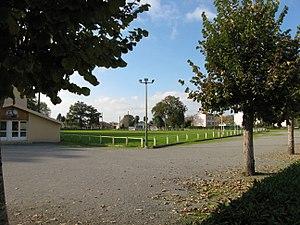
Vue du stade de Ledeuix (Pyrénées Atlantiques) Pyrénées).
Ledeuix est une commune française, située dans le département des Pyrénées-Atlantiques en région Nouvelle-Aquitaine.